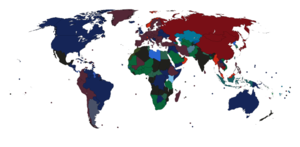
Un passeport est un document de circulation délivré par le gouvernement d'un État à ses citoyens, pièce d'identité permettant à son porteur de voyager à l'étranger. Toute personne sollicitant l'entrée dans un pays autre que le sien, comme touriste, étudiant ou travailleur, doit remplir certaines formalités et solliciter une autorisation. Pour franchir une frontière le passeport est généralement requis, pouvant être couplé à un visa.
Les passeports dont le nom est indiqué en italique sont émis par des États non reconnus internationalement.